Abraham Solomonick

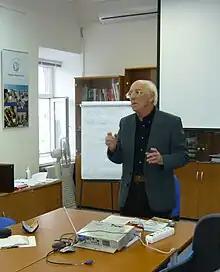
Abraham Solomonick

Abraham Solomonick, also Avraham Solomonick, Abraham Salomonick (born December 10, 1927, in Haradok, Byelorussian SSR) is an Israeli scientist, philologist, semiotician and philosopher, and is the author of several Hebrew-English and English-Hebrew dictionaries.